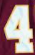
Number: 4